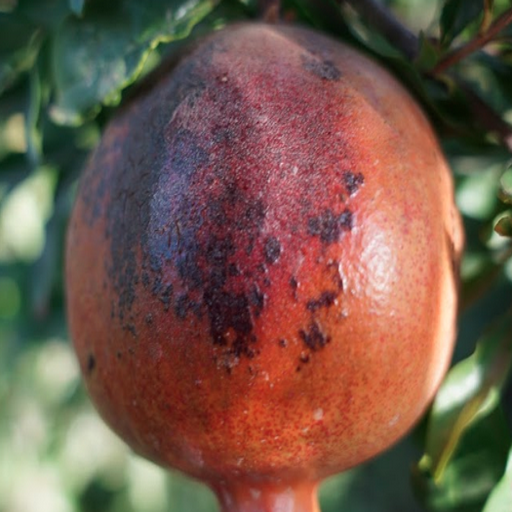
Label: Sunburn